Koshiro Shimada

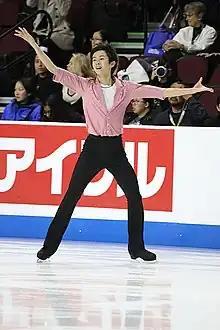
Shimada at 2019 Skate America

Shimada began the season by winning gold on the junior level of the 2016 Asian Open Trophy. He then went on to compete on the 2016–17 Junior Grand Prix series, he won the bronze medal at 2016 JGP France and finishing fourth at 2016 JGP Estonia. Following a second-place finish in the junior level and a seventh-place finish of the 2016–17 Japan Championships, Shimada was assigned to compete at the 2017 World Junior Championships in Taipei, Taiwan, where he placed fourteenth.